Marylin Díaz

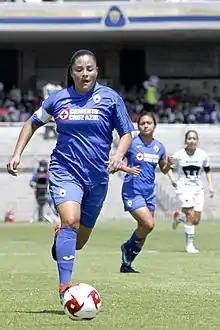
Díaz in 2020

Marylin Viridiana Díaz Ramírez (born November 18, 1991) is a Mexican footballer who last played as a defender for UNAM in Mexico. She played for the Mexico women's national team.